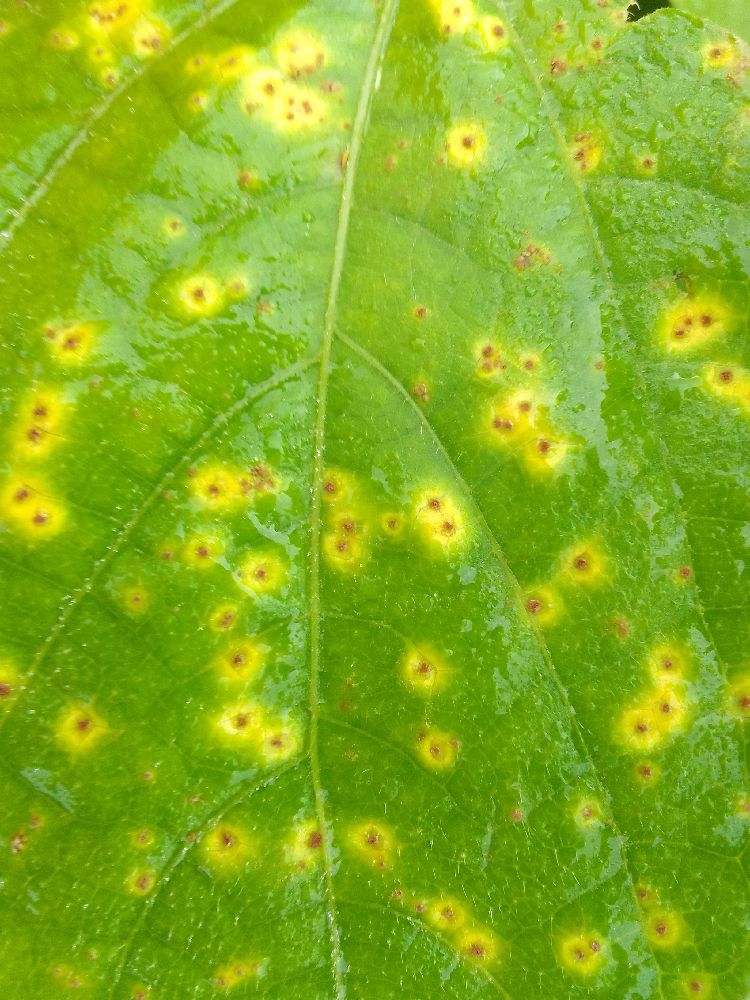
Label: rust